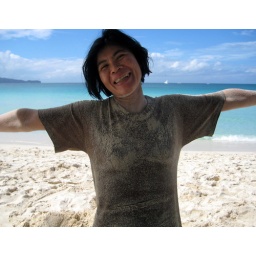
Anything you want to do with or in this sand as white and fine as sugar